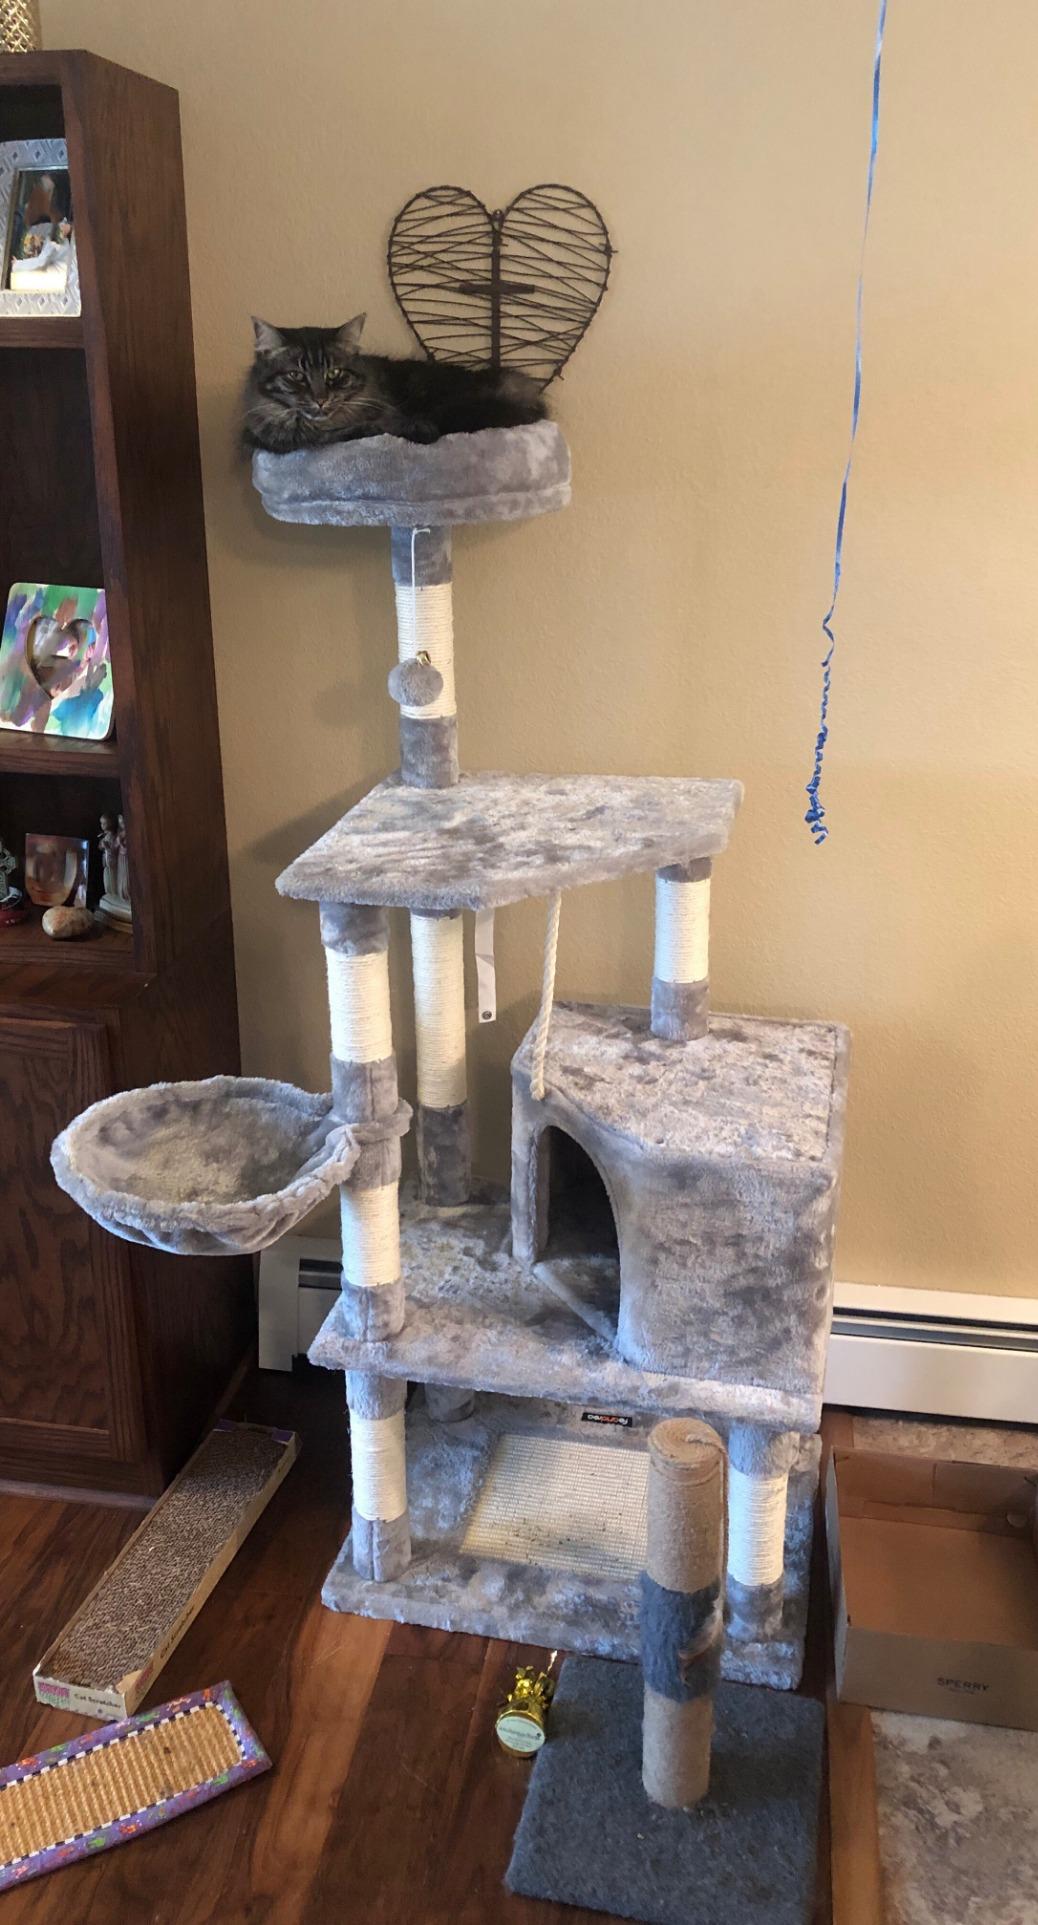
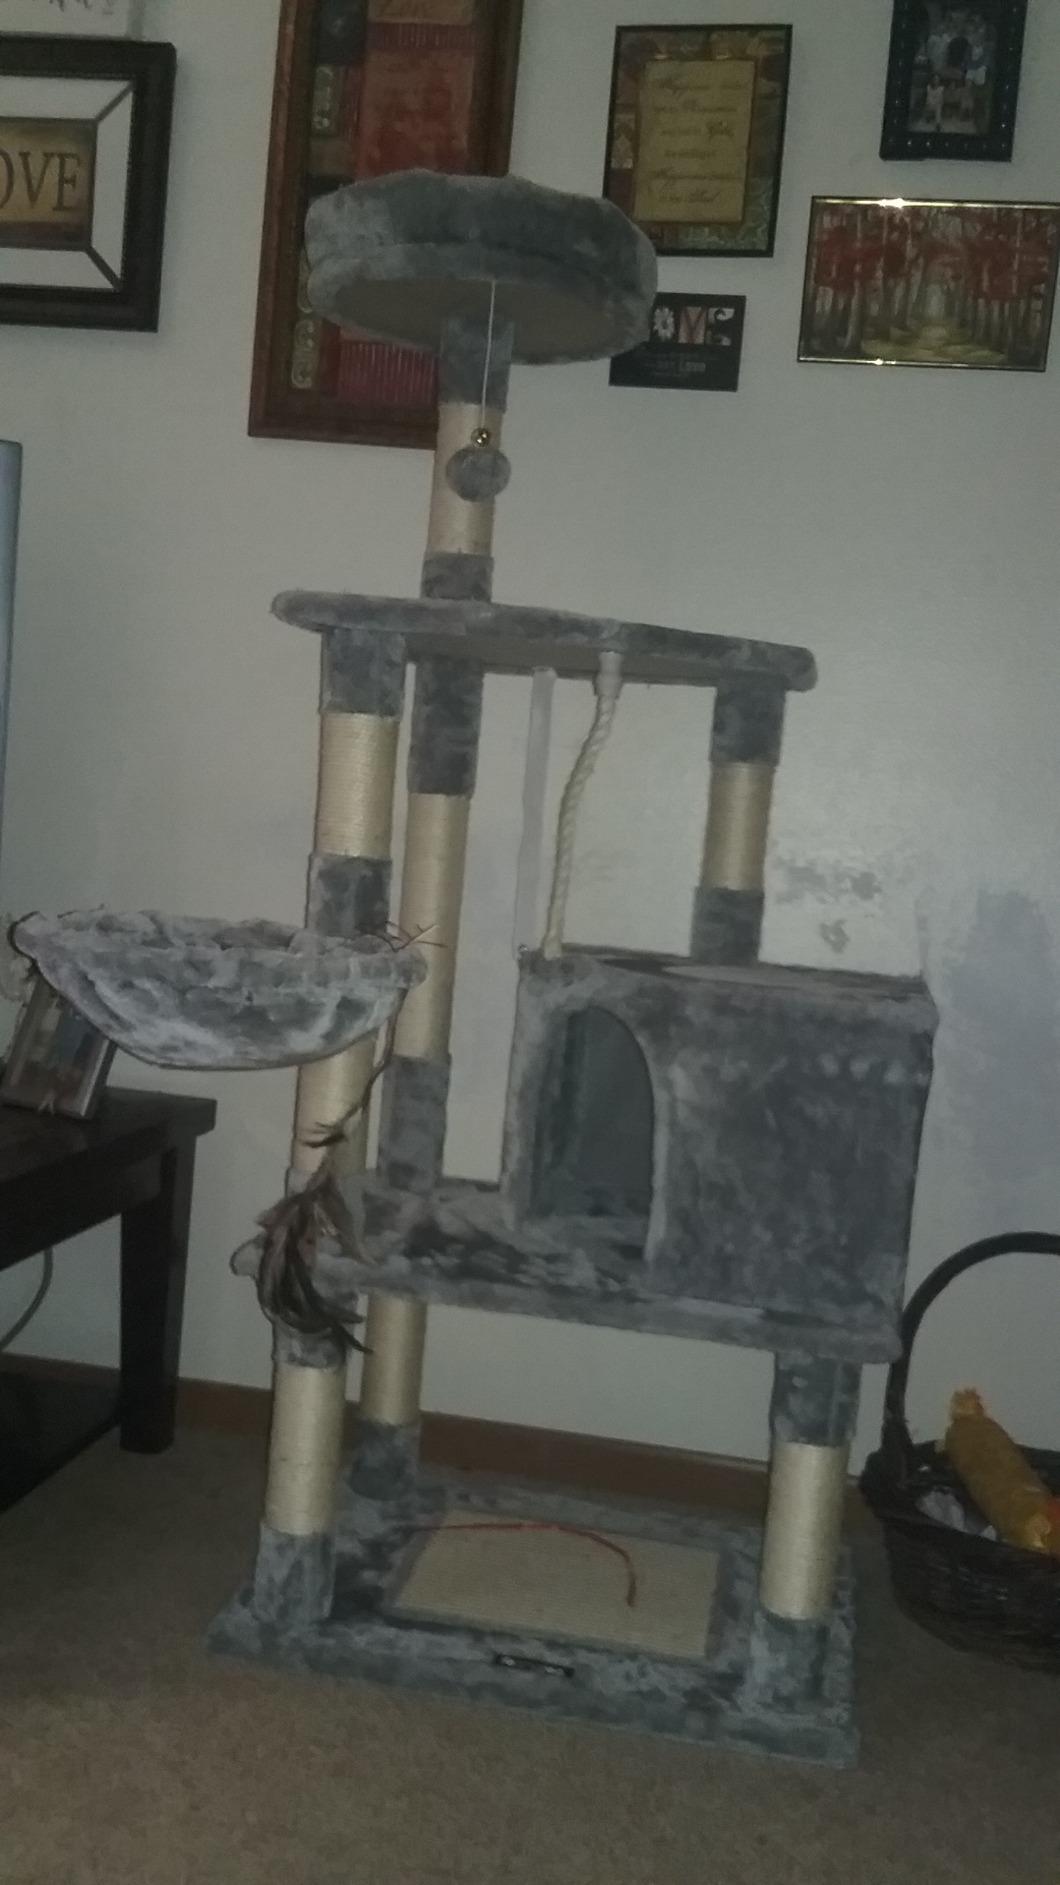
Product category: items_cat tree
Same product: yes